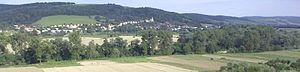
Marhaň est un village de Slovaquie situé dans la région de Prešov.